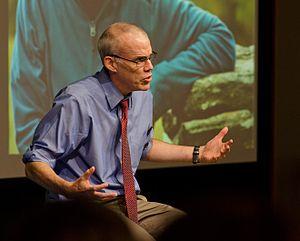
350.org est une organisation non gouvernementale environnementale internationale, fondée en 2007 aux États-Unis par le journaliste, auteur et militant écologiste Bill McKibben. Son action se concentre sur la lutte contre le réchauffement climatique ; elle est notamment connue pour s'opposer au projet d'oléoduc Keystone et pour promouvoir le désinvestissement des énergies fossiles.